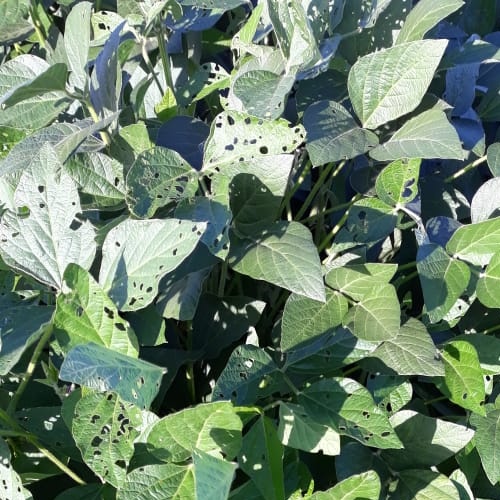
Label: Diabrotica_speciosa